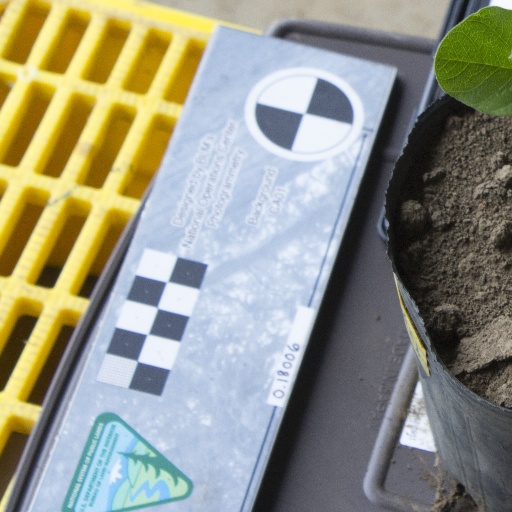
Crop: soybean